Šumperk

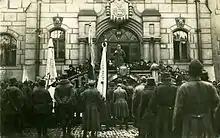
Czechoslovak soldiers occupy Šumperk in December 1918, photo taken the front of town hall

The Zierotins became permanent owners of Šumperk in 1507. Petr of Zierotin chose Šumperk Castle as his family seat and has built the town walls. In the relatively peaceful 16th century, the town became prosperous, mainly due to the textile craft. The prosperity enabled the town to buy itself out of serfdom, and it became directly subordinate to the Bohemian king in 1562. During the second half of the 16th century, the town was hit by three plague epidemics and devastating floods.